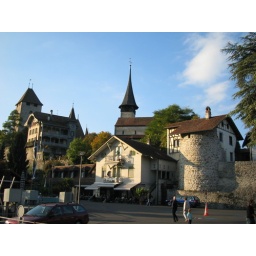
Near a lake boat stop at Spiez near Interlaken. I t shows a castle on the right.